Warhol (book)

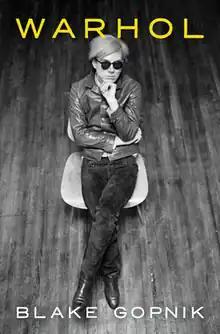
Cover of first edition (Ecco) "Andy Warhol on his favorite chair, in New York, February 27, 1968", photograph by Barton Silverman

Warhol (or Warhol: A Life as Art) is a 2020 biography of American artist Andy Warhol written by art critic Blake Gopnik. It was published by Allen Lane in the UK and Ecco in the US. At 976 pages in length, it has been marketed as the definitive biography of Warhol. Waldemar Januszczak of "The Sunday Times" wrote that "it is impossible to imagine anyone finding out much more about Andy than is recorded here. In that sense it's definitive."